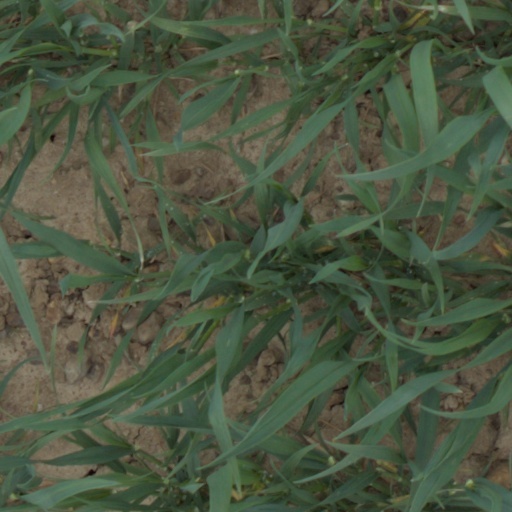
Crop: wheat